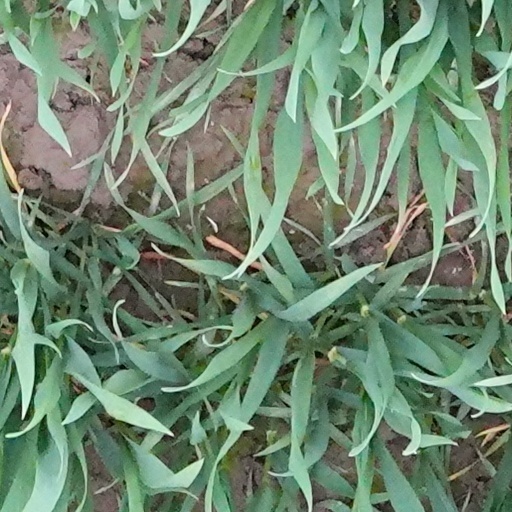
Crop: wheat